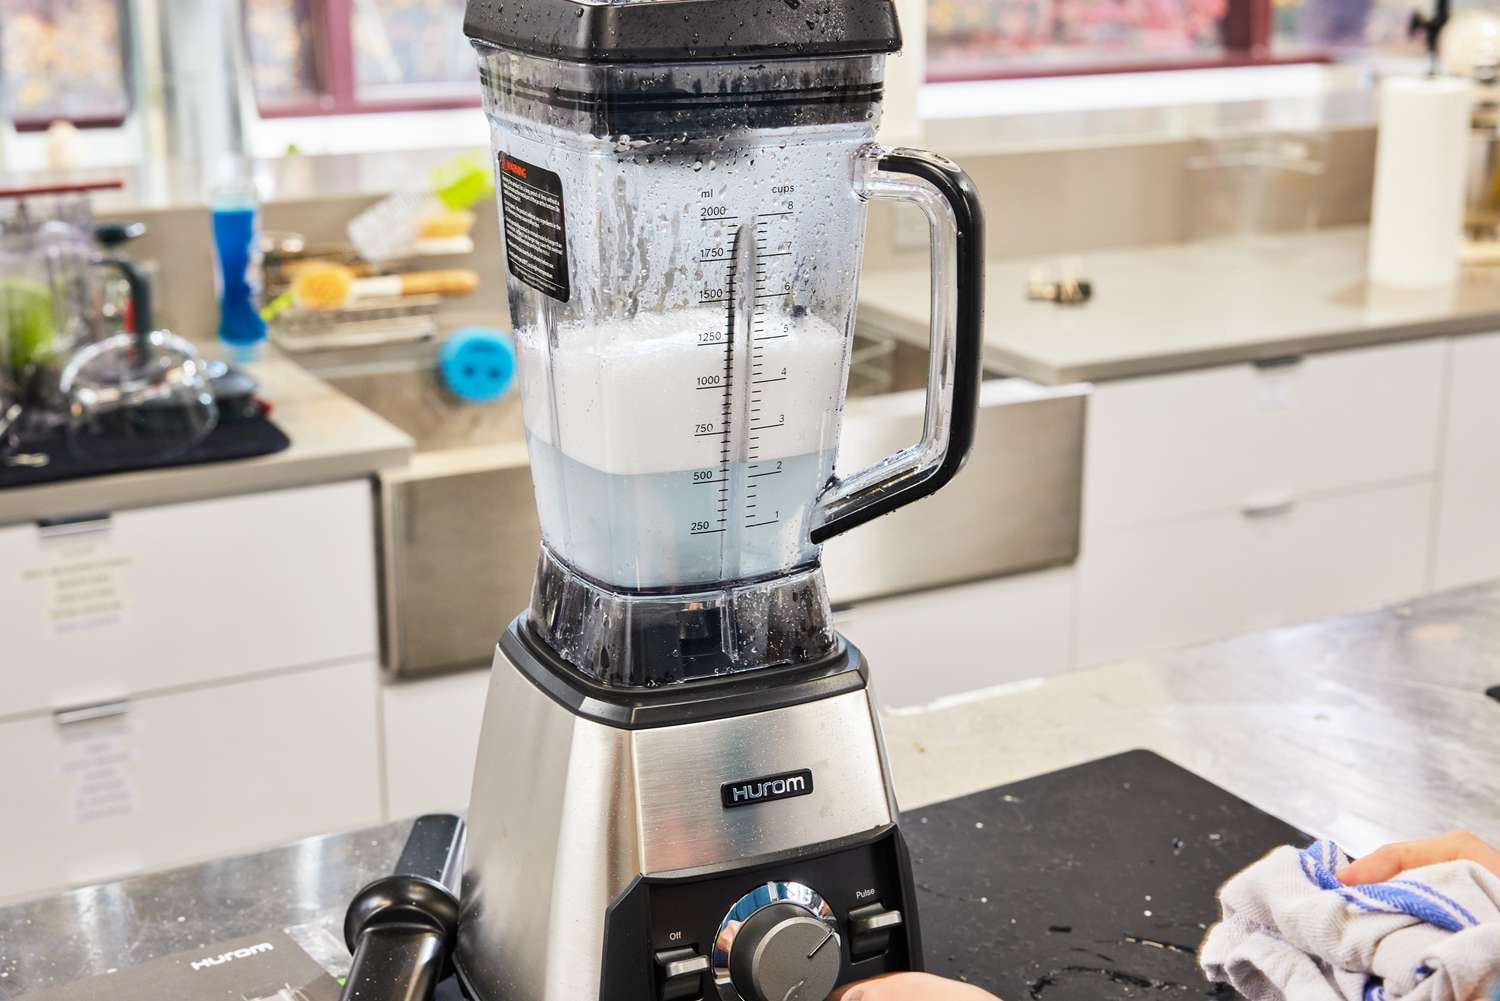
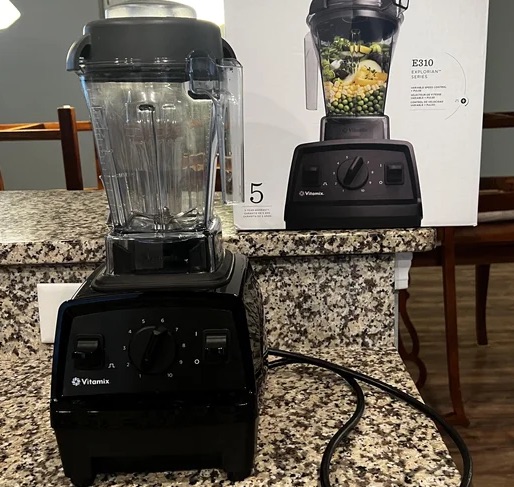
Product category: items_blender
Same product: no